Azadi Indoor Stadium

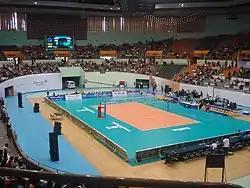
Iran men's national volleyball team plays against Serbia in 2013 FIVB Volleyball World League

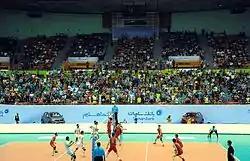
Azadi Indoor Stadium - August 2015

The Azadi Indoor Stadium, officially named Azadi 12,000 Capacity Hall, is an indoor sports arena in Tehran, Iran. The stadium has a seating capacity of 6,583, and the stadium capacity with standing room is 12,000. The stadium is located within the Azadi Sport Complex, it is mainly used for volleyball, wrestling and futsal matches, but occasionally basketball games are played here. The stadium hosts Iran's national volleyball team, the FIVB Volleyball World League, and the 2014 FILA Wrestling World Cup.